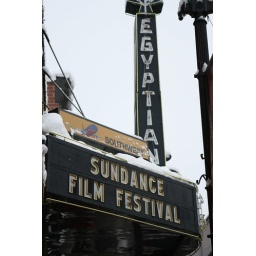
Cool sign -- maybe next time we'll see a movie in this theater and can report on the inside